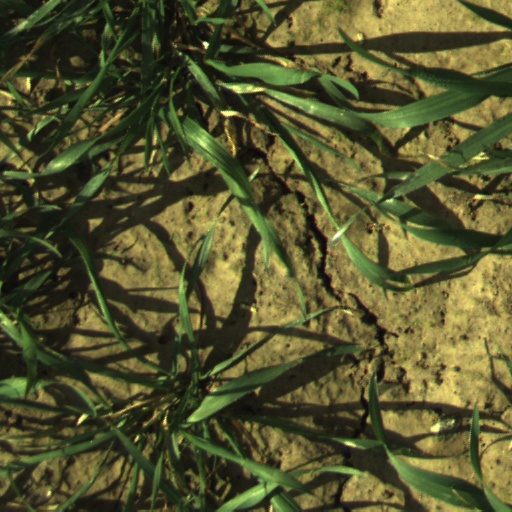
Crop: wheat